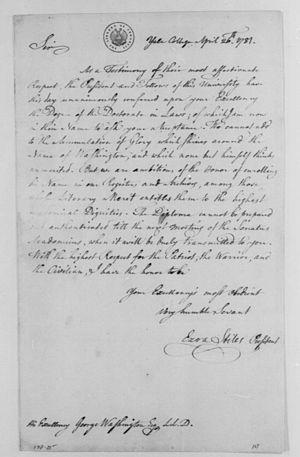
Un diplôme honorifique est un diplôme universitaire pour lequel une université a renoncé à toutes les exigences habituelles, telles que l' inscription, la fréquentation, les crédits de cours, une thèse et la réussite d' examens de synthèse. Il est également connu sous les expressions latines honoris causa ou ad honorem. Le diplôme est généralement un doctorat ou, plus rarement, une maîtrise, et peut être décerné à une personne qui n'a aucun lien préalable avec l'établissement universitaire ou qui n'a pas fait d'études postsecondaires antérieures. Voici un exemple d'identification d'un récipiendaire de ce prix: Doctorat en administration des affaires.